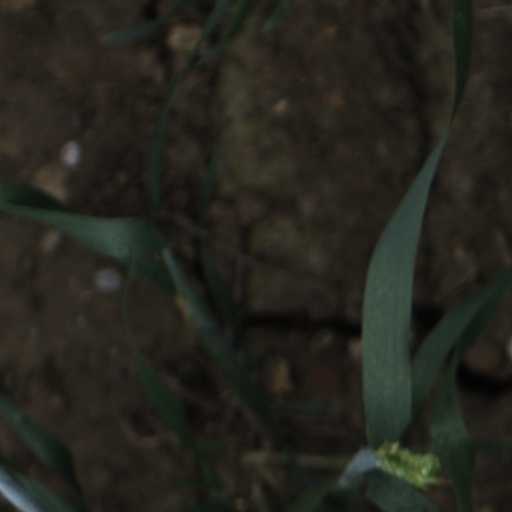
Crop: wheat